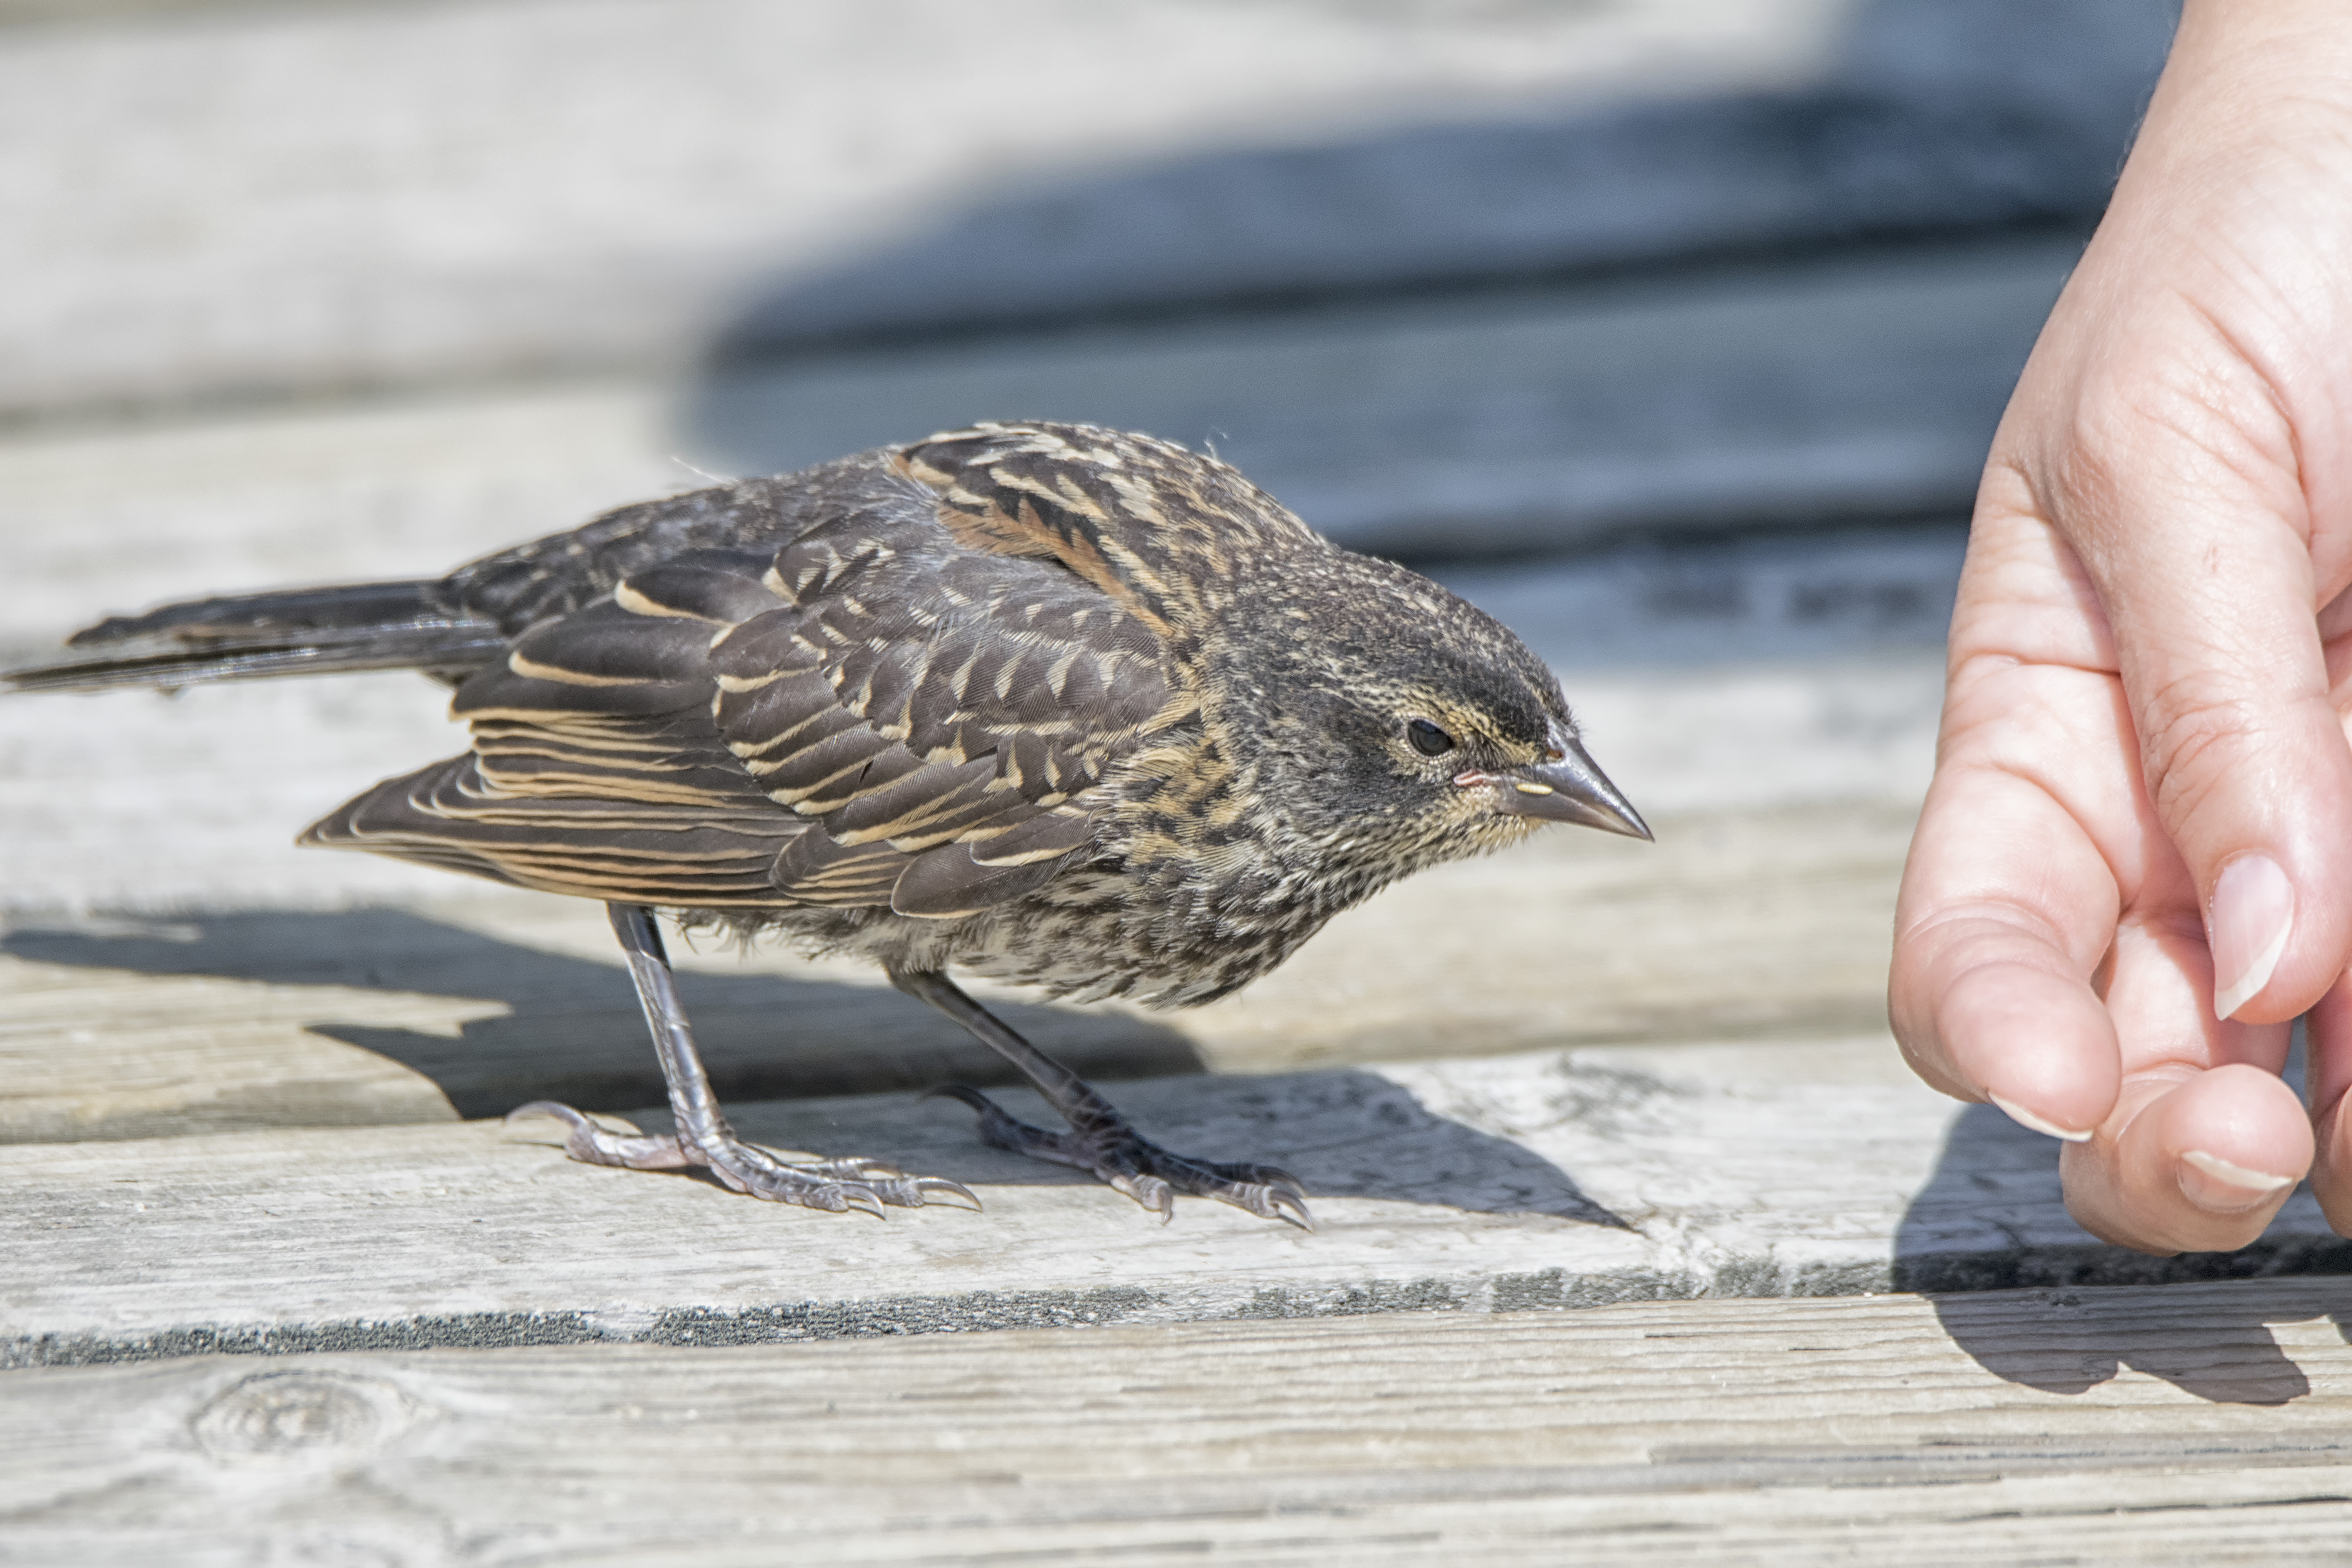
bird, wildlife, red, beak, winged, fauna, canada, a, vertebrate, sparrow, quebec, blackbird, sherbrooke, oiseau, carouge, paulettes, perching bird